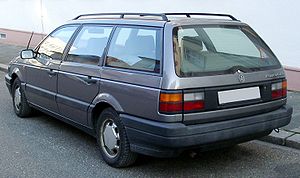
Volkswagen Passat B3 / Modelhistorie / Generelt
Volkswagen Passat B3 var en stor mellemklassebil fra Volkswagen. Modellen kom på markedet i år 1988 som efterfølger for Passat B2.